Park Avenue

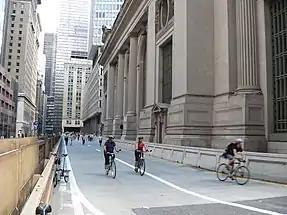
Park Avenue Viaduct, during the 2008 Summer Streets event.

The following institutions are either headquartered or have significant business presences on Park Avenue: